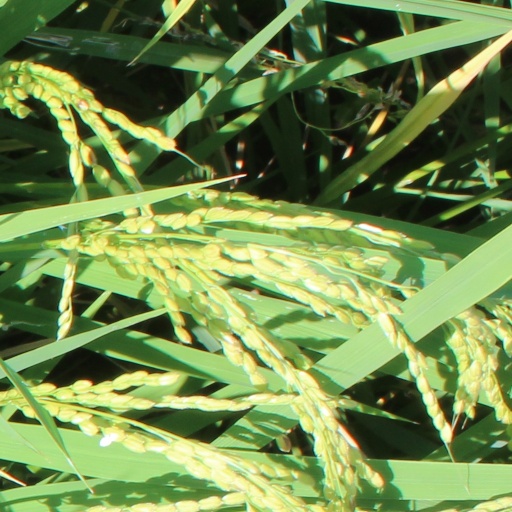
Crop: rice